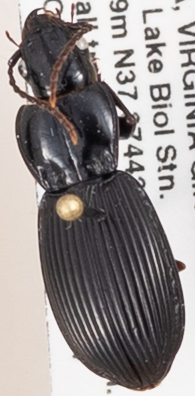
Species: Pterostichus coracinus
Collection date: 2019-06-04
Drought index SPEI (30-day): -1.13
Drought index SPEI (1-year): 2.09
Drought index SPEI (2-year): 2.09